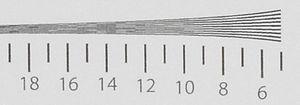
Le piqué ou acutance est une notion utilisée en photographie et au cinéma pour désigner la qualité de détail d'une image. Plus le piqué d'une image sera important, plus l'impression de netteté sera grande.